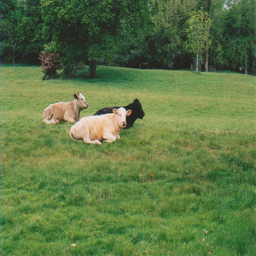
Two brown and one black cow sitting in the middle of a green grass pasture.
three cows laying near one another in a field with trees in the background
Three cows all next to each other in a grassy field
Three cows that are sitting on some grass.
There are cows sitting on a field of grass.